Limonene-1,2-epoxide hydrolase

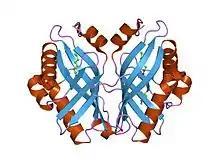
limonene-1,2-epoxide hydrolase

In enzymology, a limonene-1,2-epoxide hydrolase is an enzyme that catalyzes the chemical reaction